Chinese Democracy

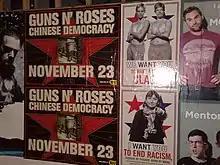
Street advertisement, 2008

On September 14, 2008, the track "Shackler's Revenge" was included in the music game "Rock Band 2", the first official release of new Guns N' Roses material since 1999's "Oh My God". It was followed by "If the World", which plays during the closing credits of the 2008 film "Body of Lies".